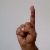
The image shows a hand gesture representing the letter 'D' in Indian Sign Language.